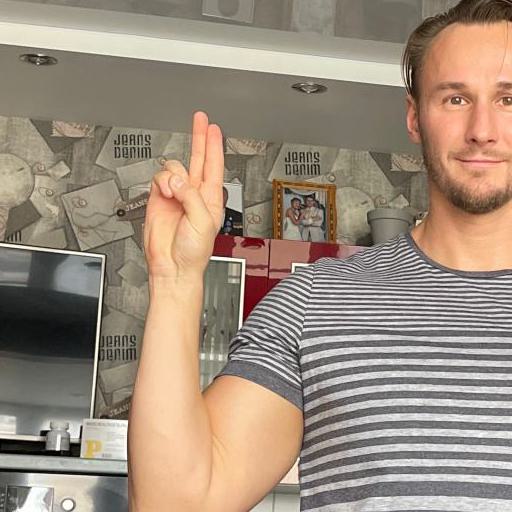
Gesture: two_up